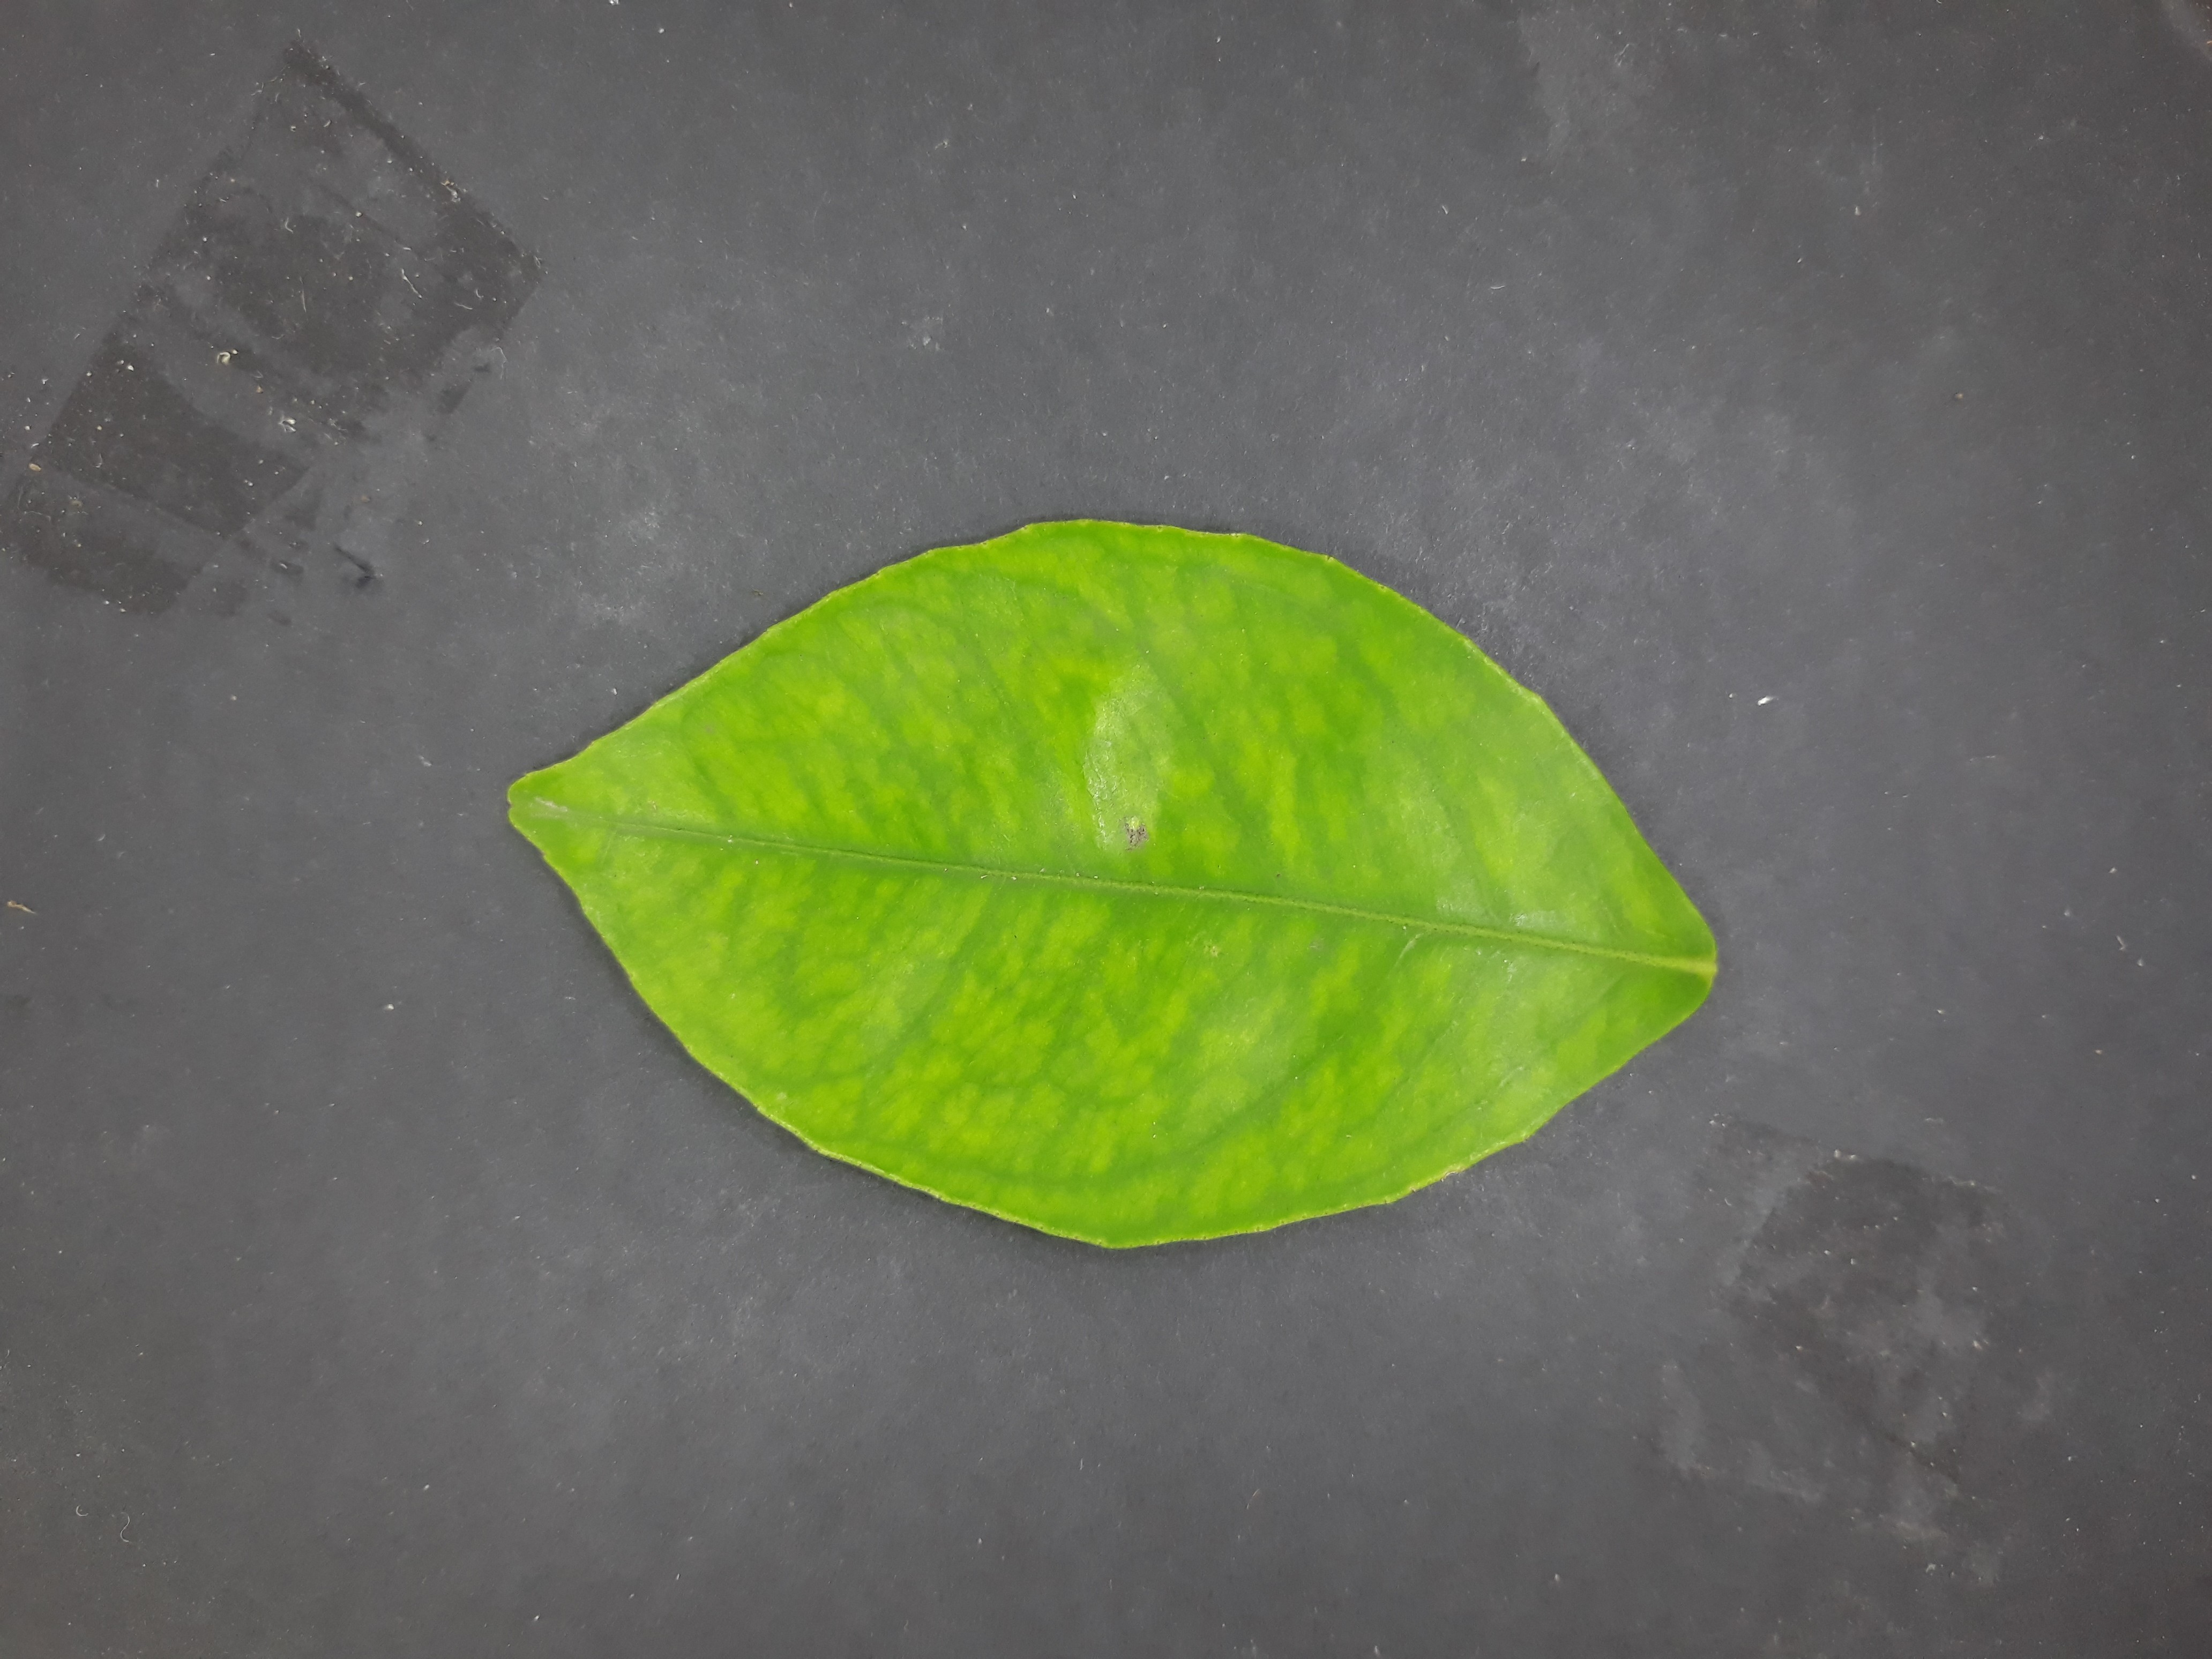
Label: Iron deficiency (Fe)